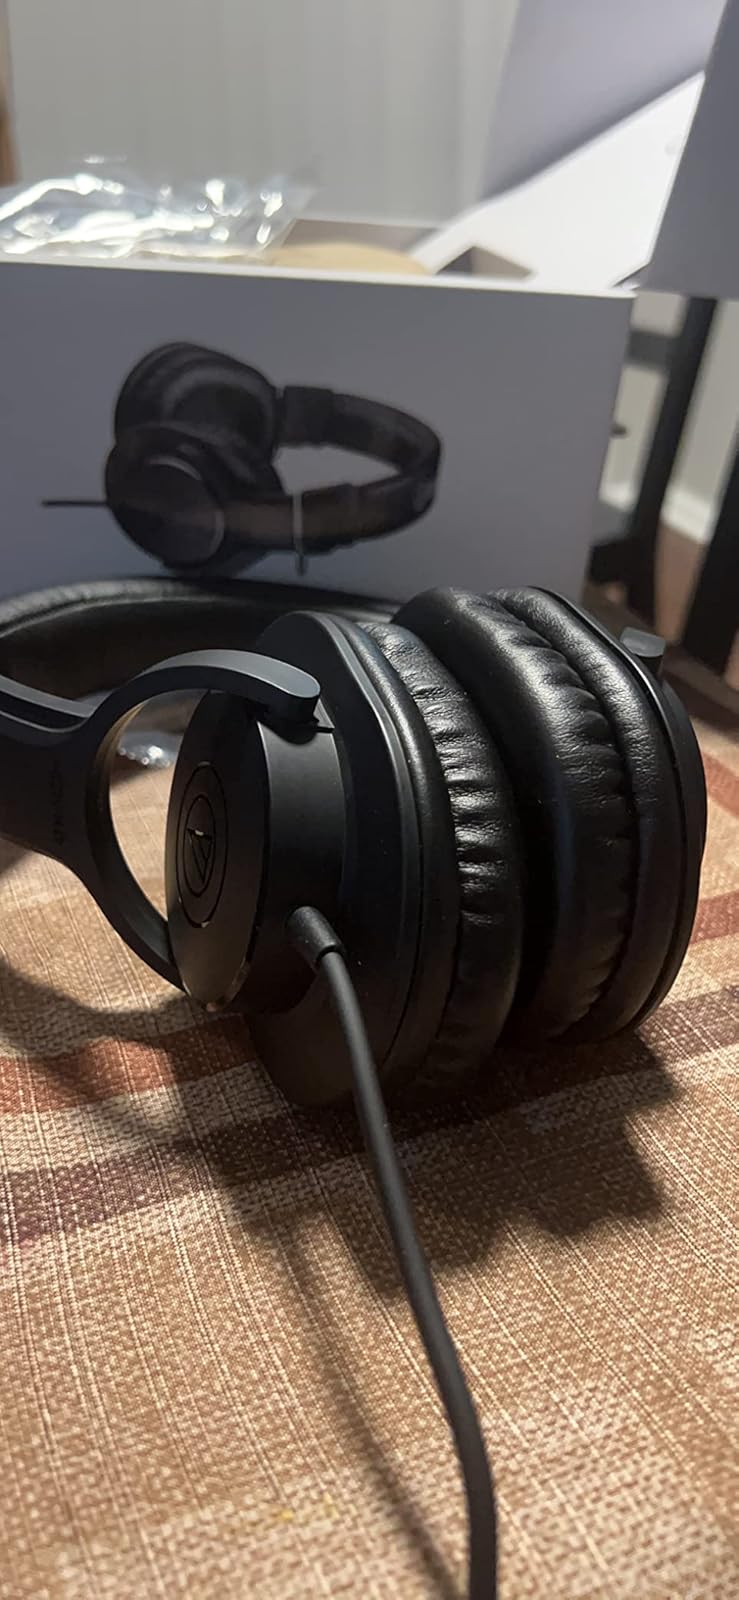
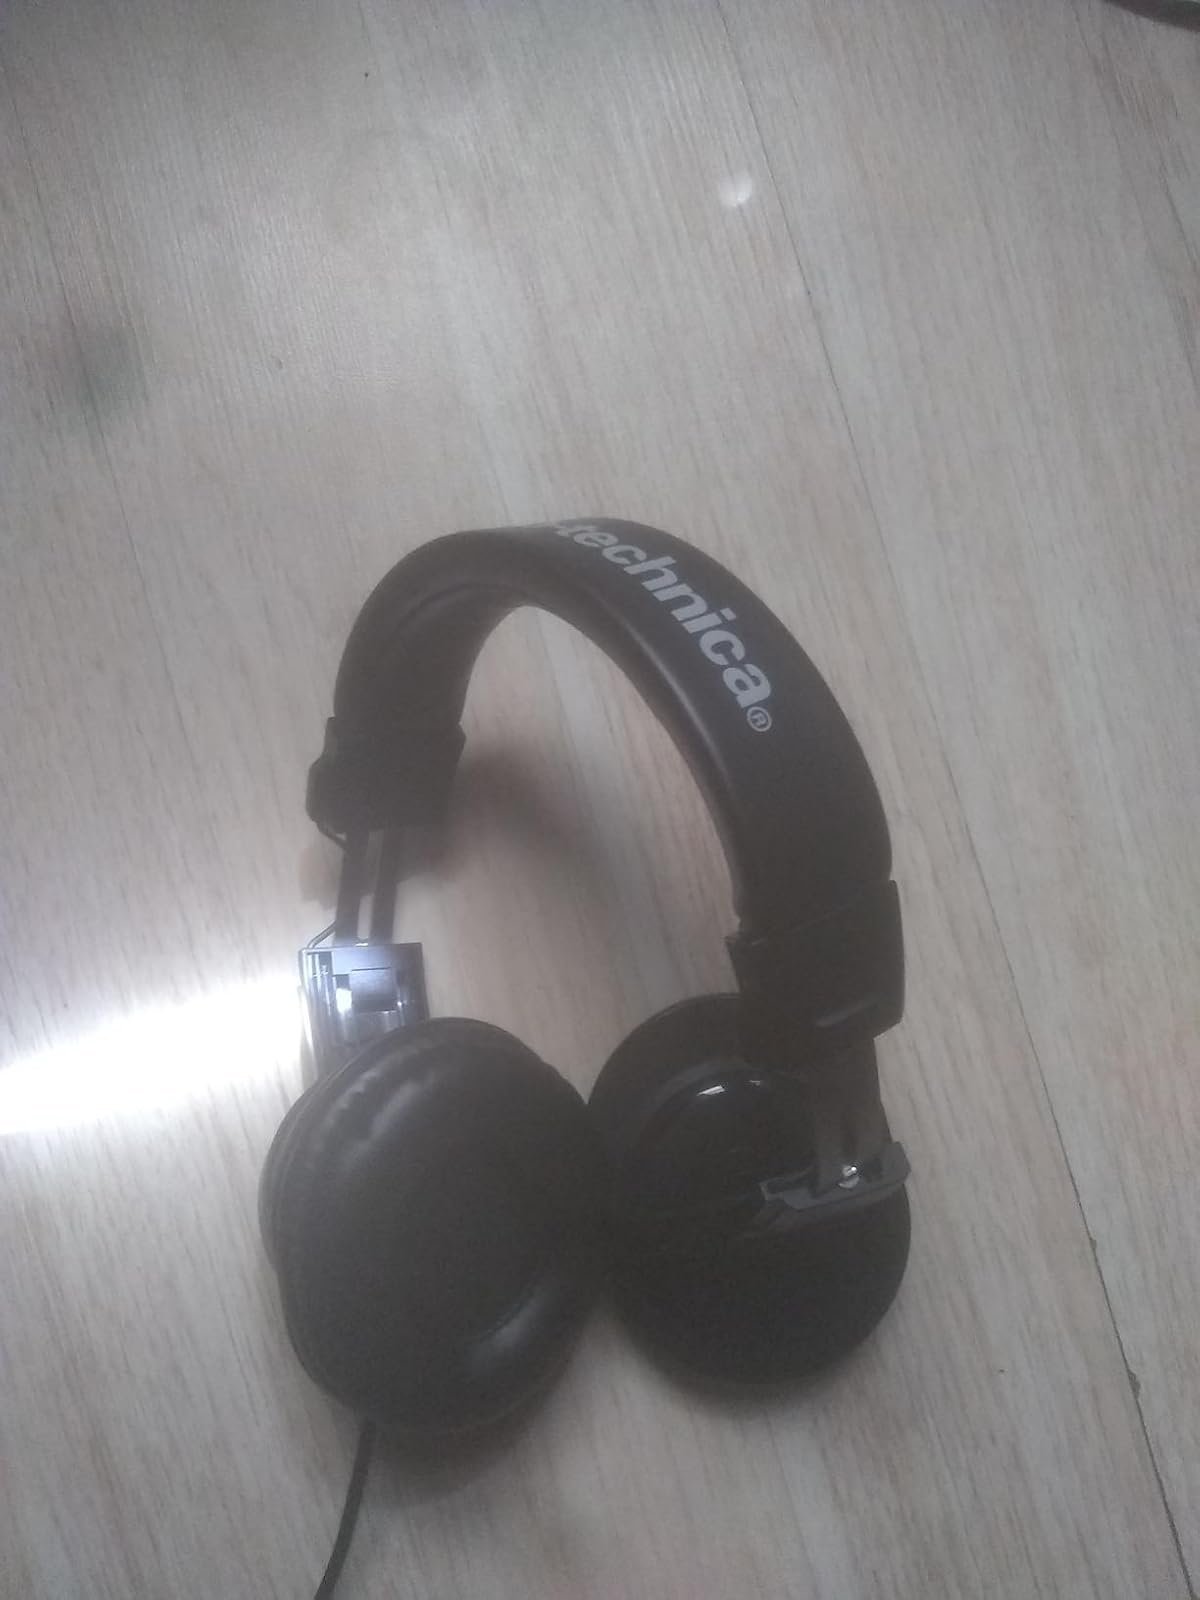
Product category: headphones
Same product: yes